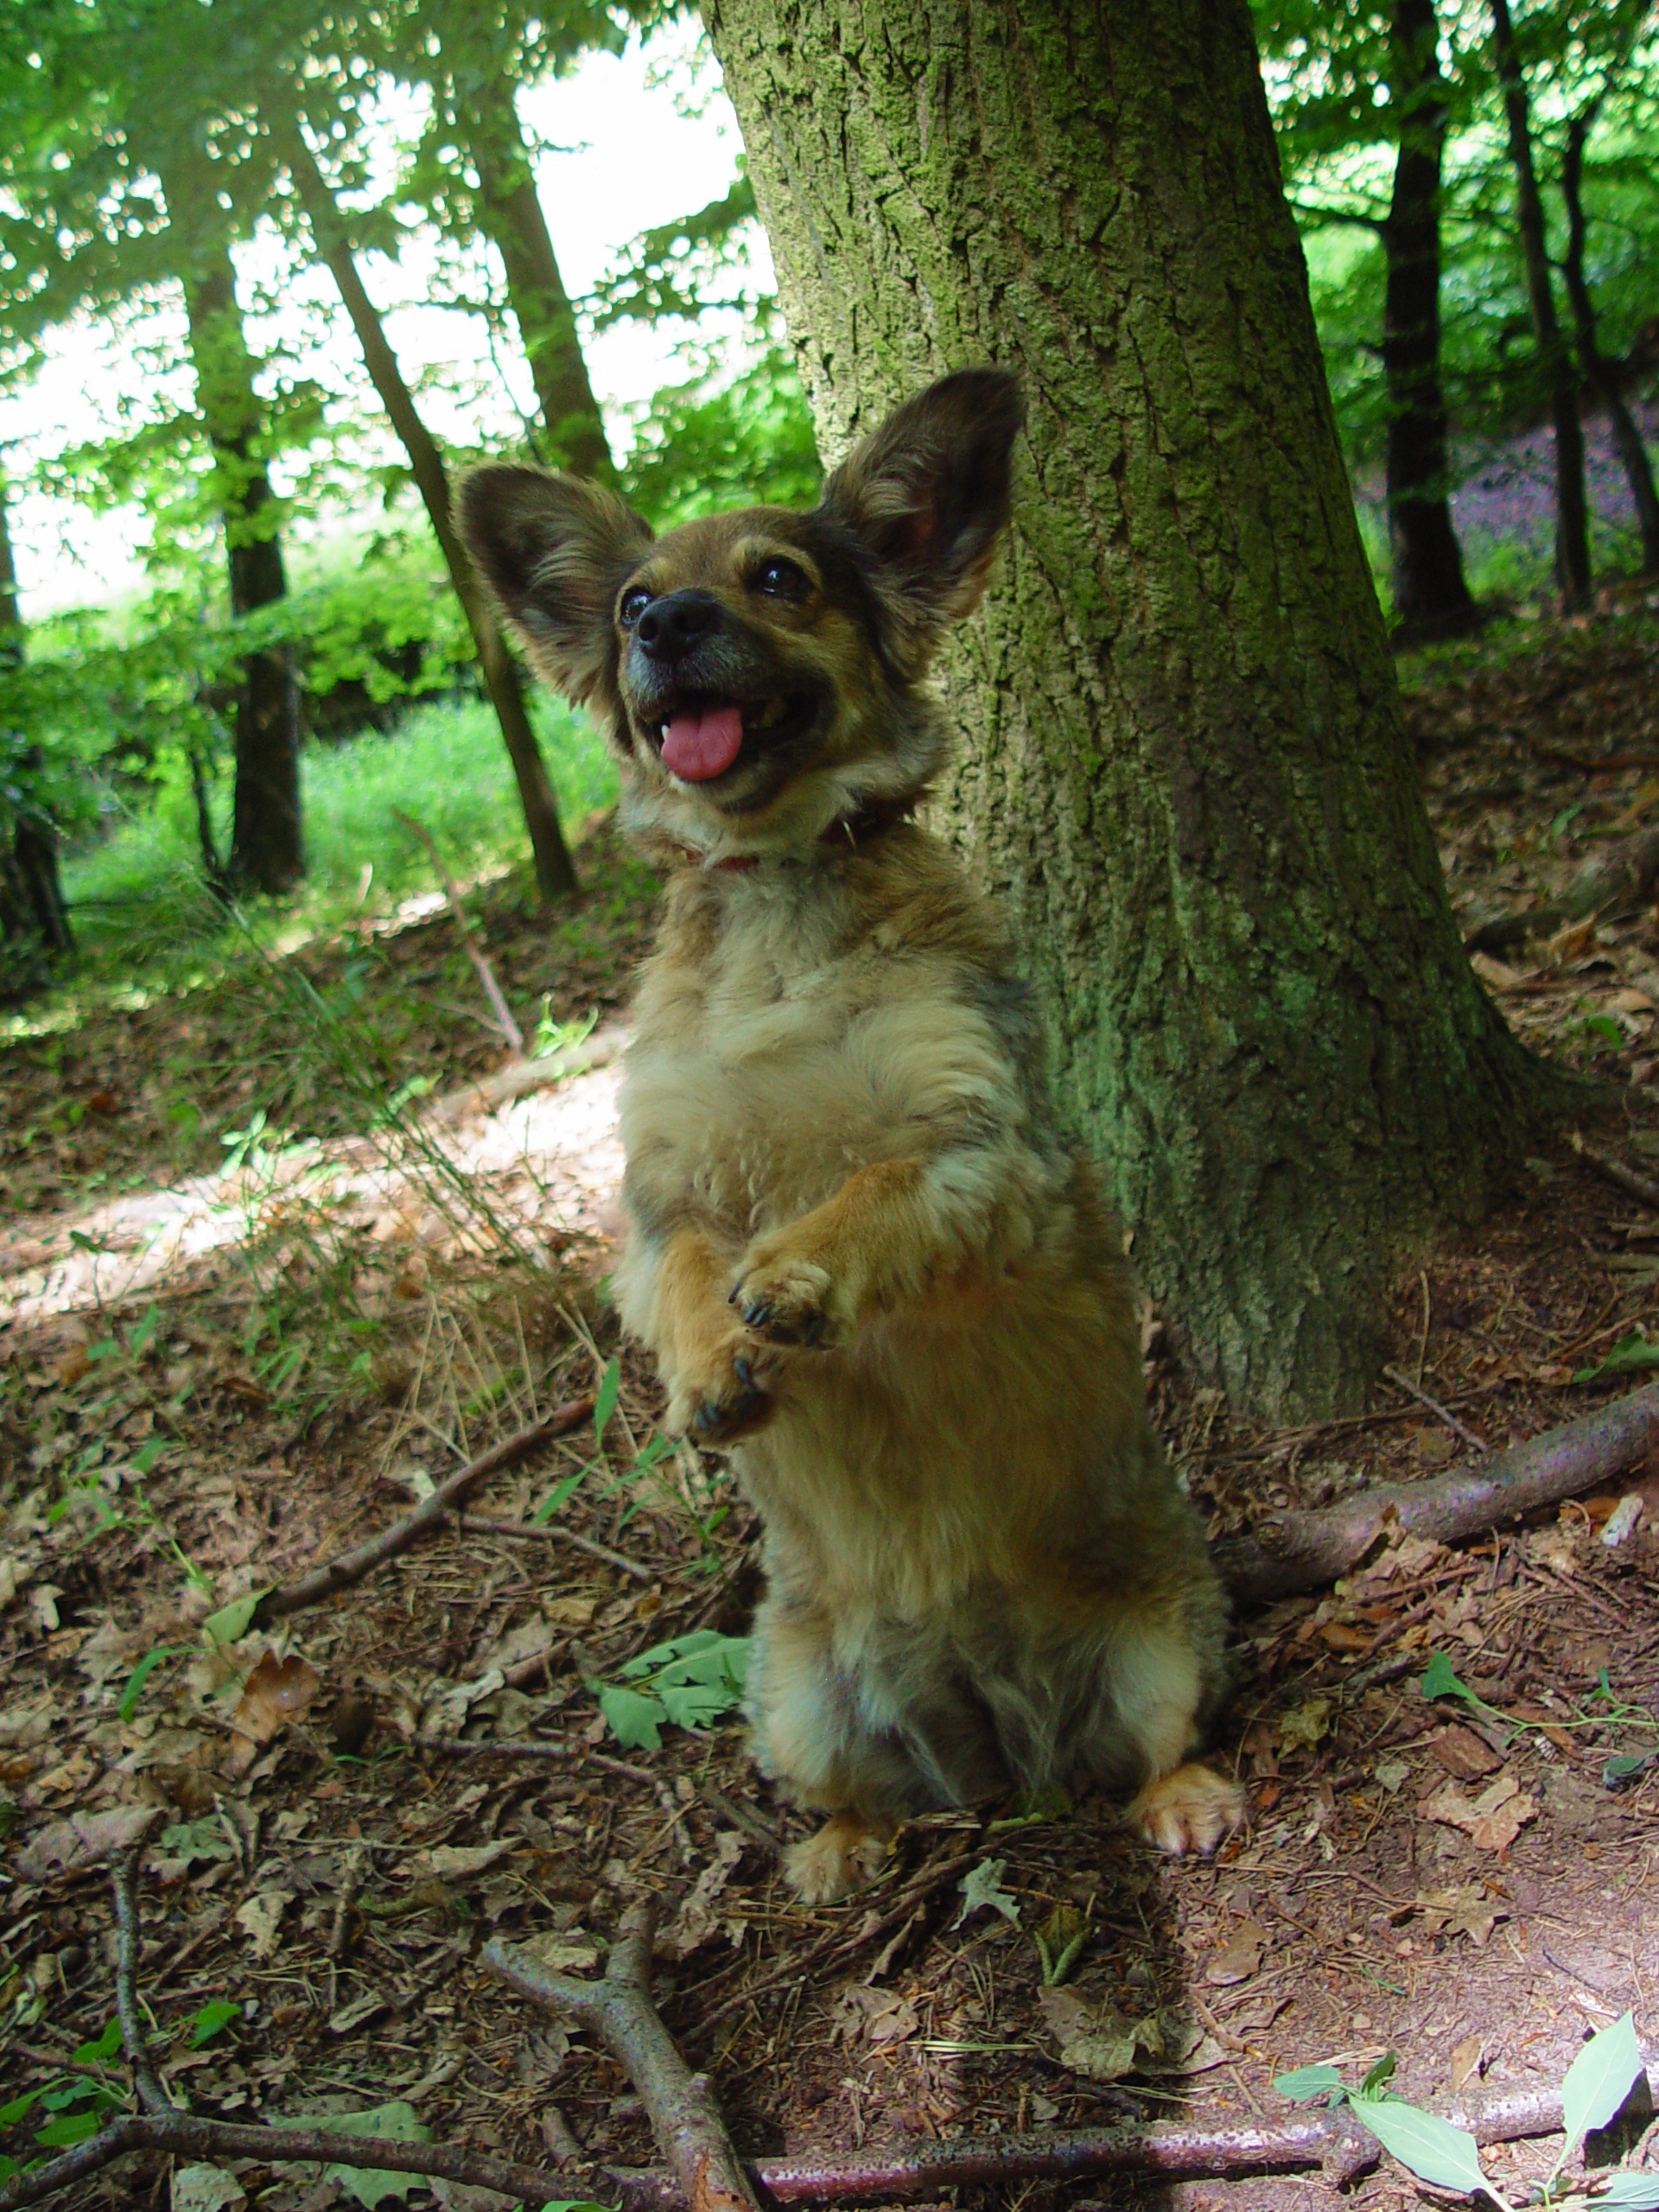
flower, dog, mammal, a hybrid, standing dog, waiting dog, dog in the woods, dog like mammal